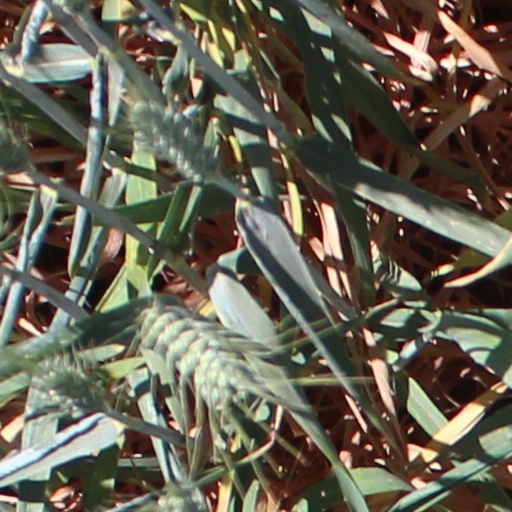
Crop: wheat